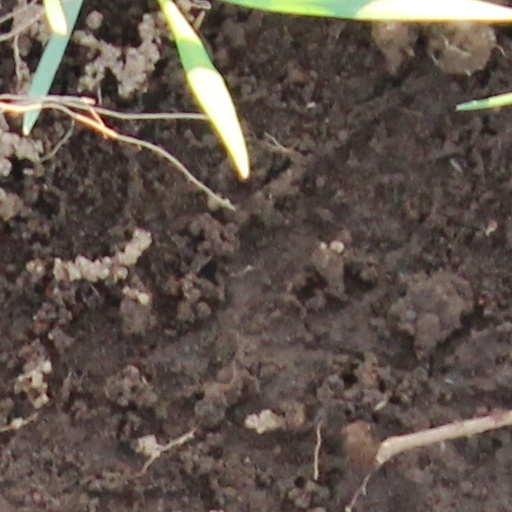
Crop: wheat